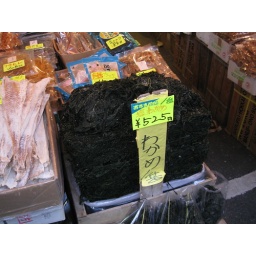
IMG_6064 streets near fish market - wakame